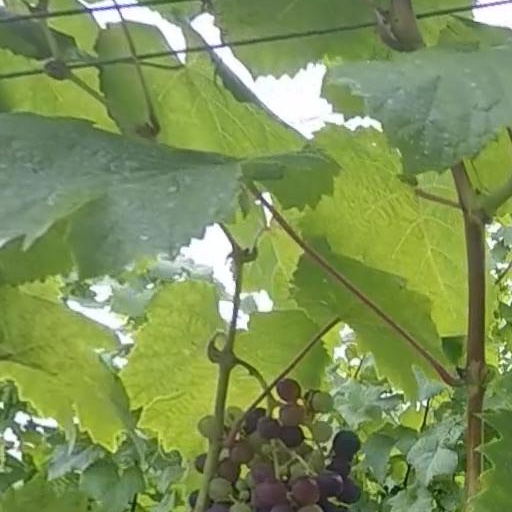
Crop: grape